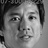
Emotion: neutral